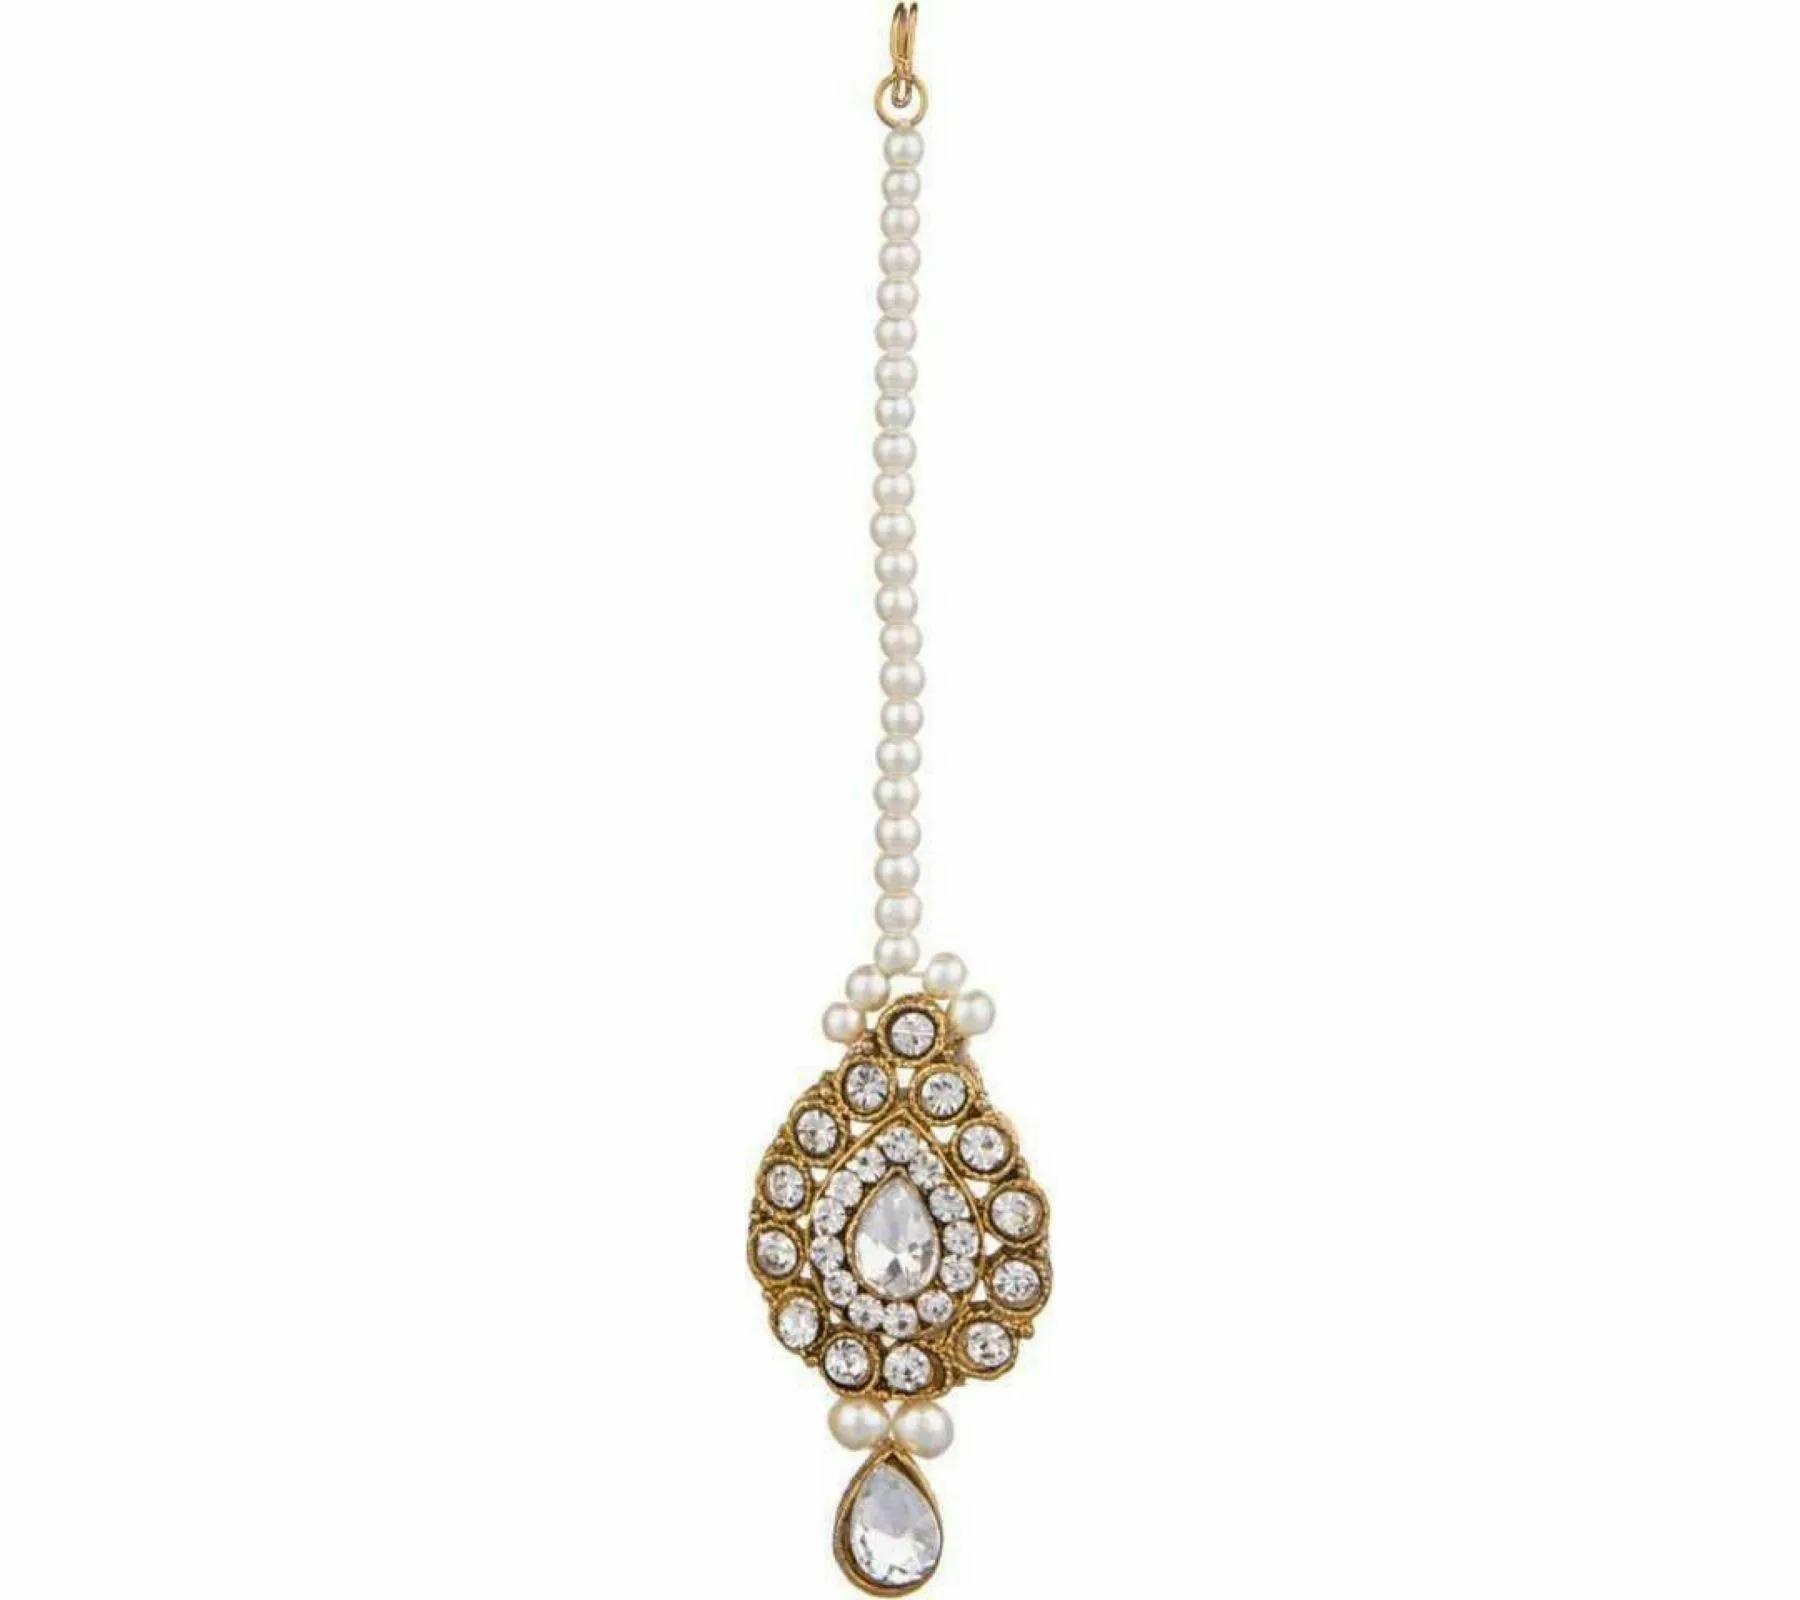
 Gyaan Jewels Handmade Gold Plated Alloy Earring and Necklace Set White (Women, Girls) (Pack of 1) Free Size
Type: Necklaces
Brand: Gyaan Jewels
Price: Rs. 442
 This beautiful jewellery set with earring is extremely light in weight. Can be worn for engagement and wedding parties. Skin friendly, lead and nickel free as per international standards stylish and trendy necklace jewellery sets from the house of zeneme, perfect for all occasions no direct perfume, deo, water, spray on the jewellery. First wear your makeup, perfume - then wear your jewellery. This will keep your jewellery shining for years. Please store in air-tight container sent by us.
Features: These are very easy to use being lightweight and has a design which makes it very comfortable,Superior quality and skin friendly,Made from premium quality material this product assures to remain in its original glory even after years of usage,Perfect gift ideal valentine, birthday, anniversary gift your loved ones
Included: 1 Necklace, 1 pair Earrings, 1 mang tika